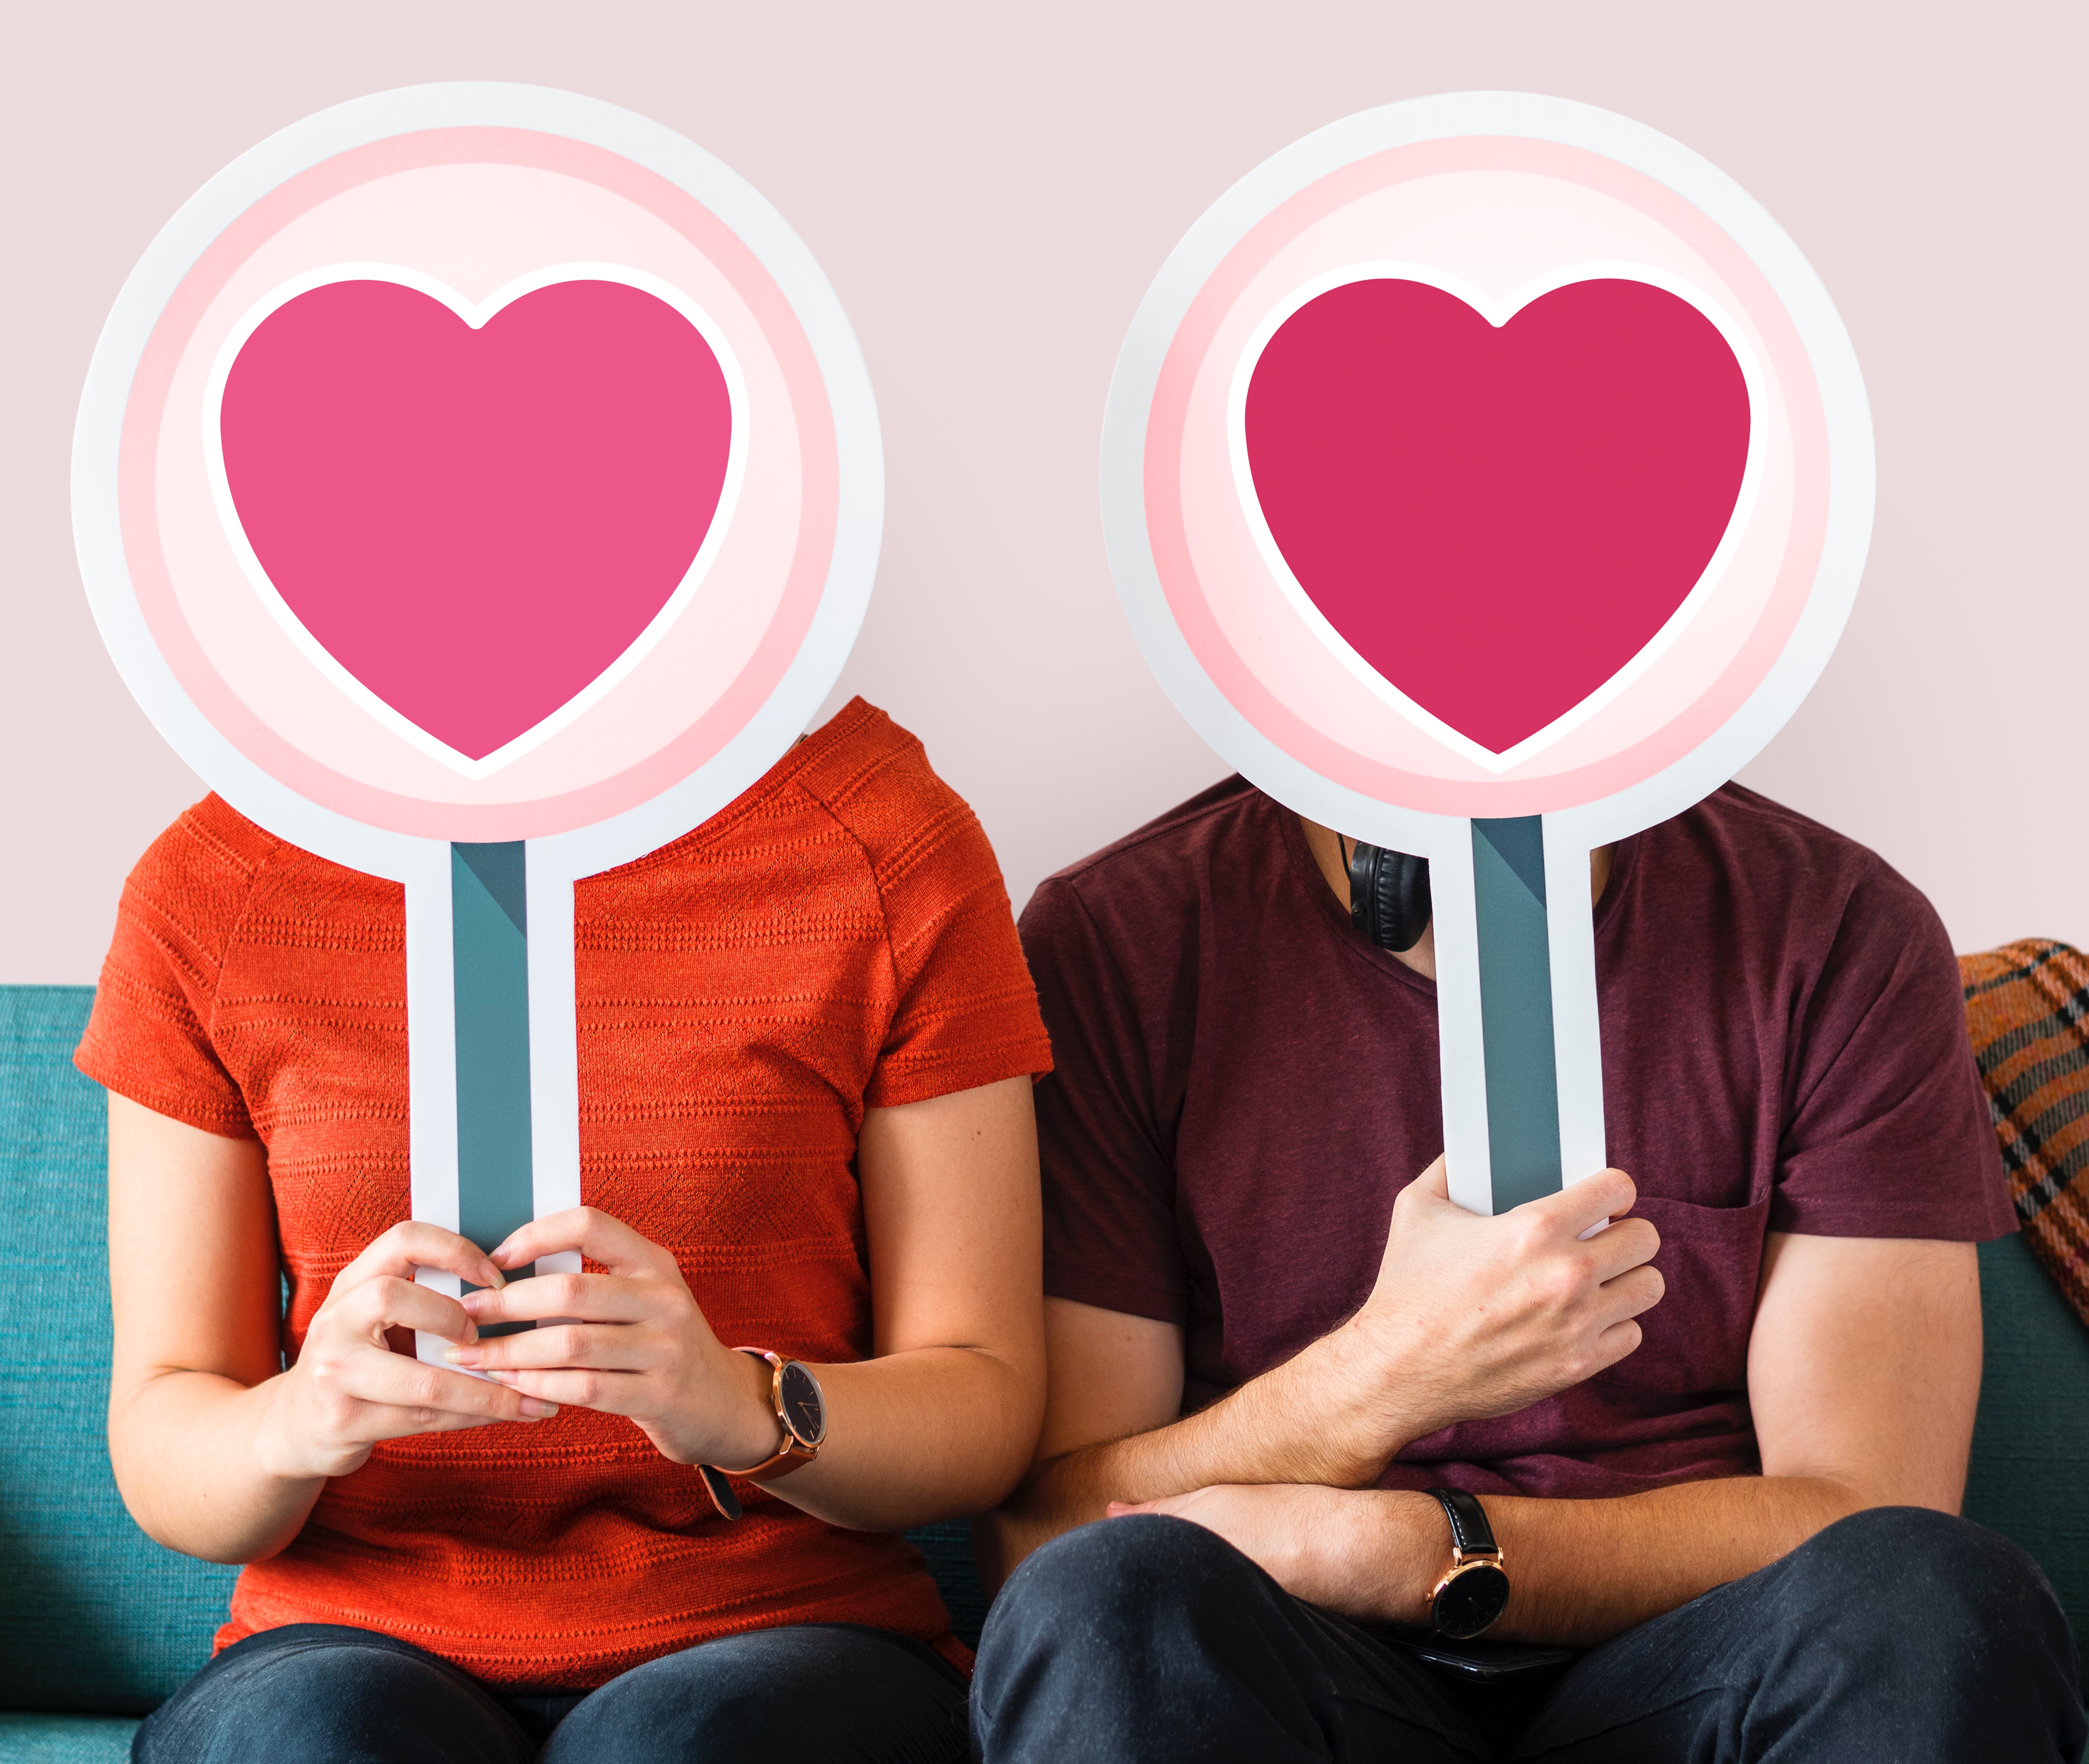
heart, love, pink, friendship, child, gesture, sitting, valentine's day, magenta, t shirt, smile, balloon